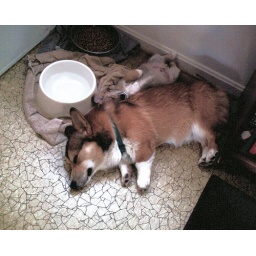
My two dogs (Tiny Tank and Black Jack) sleeping in the kitchen.